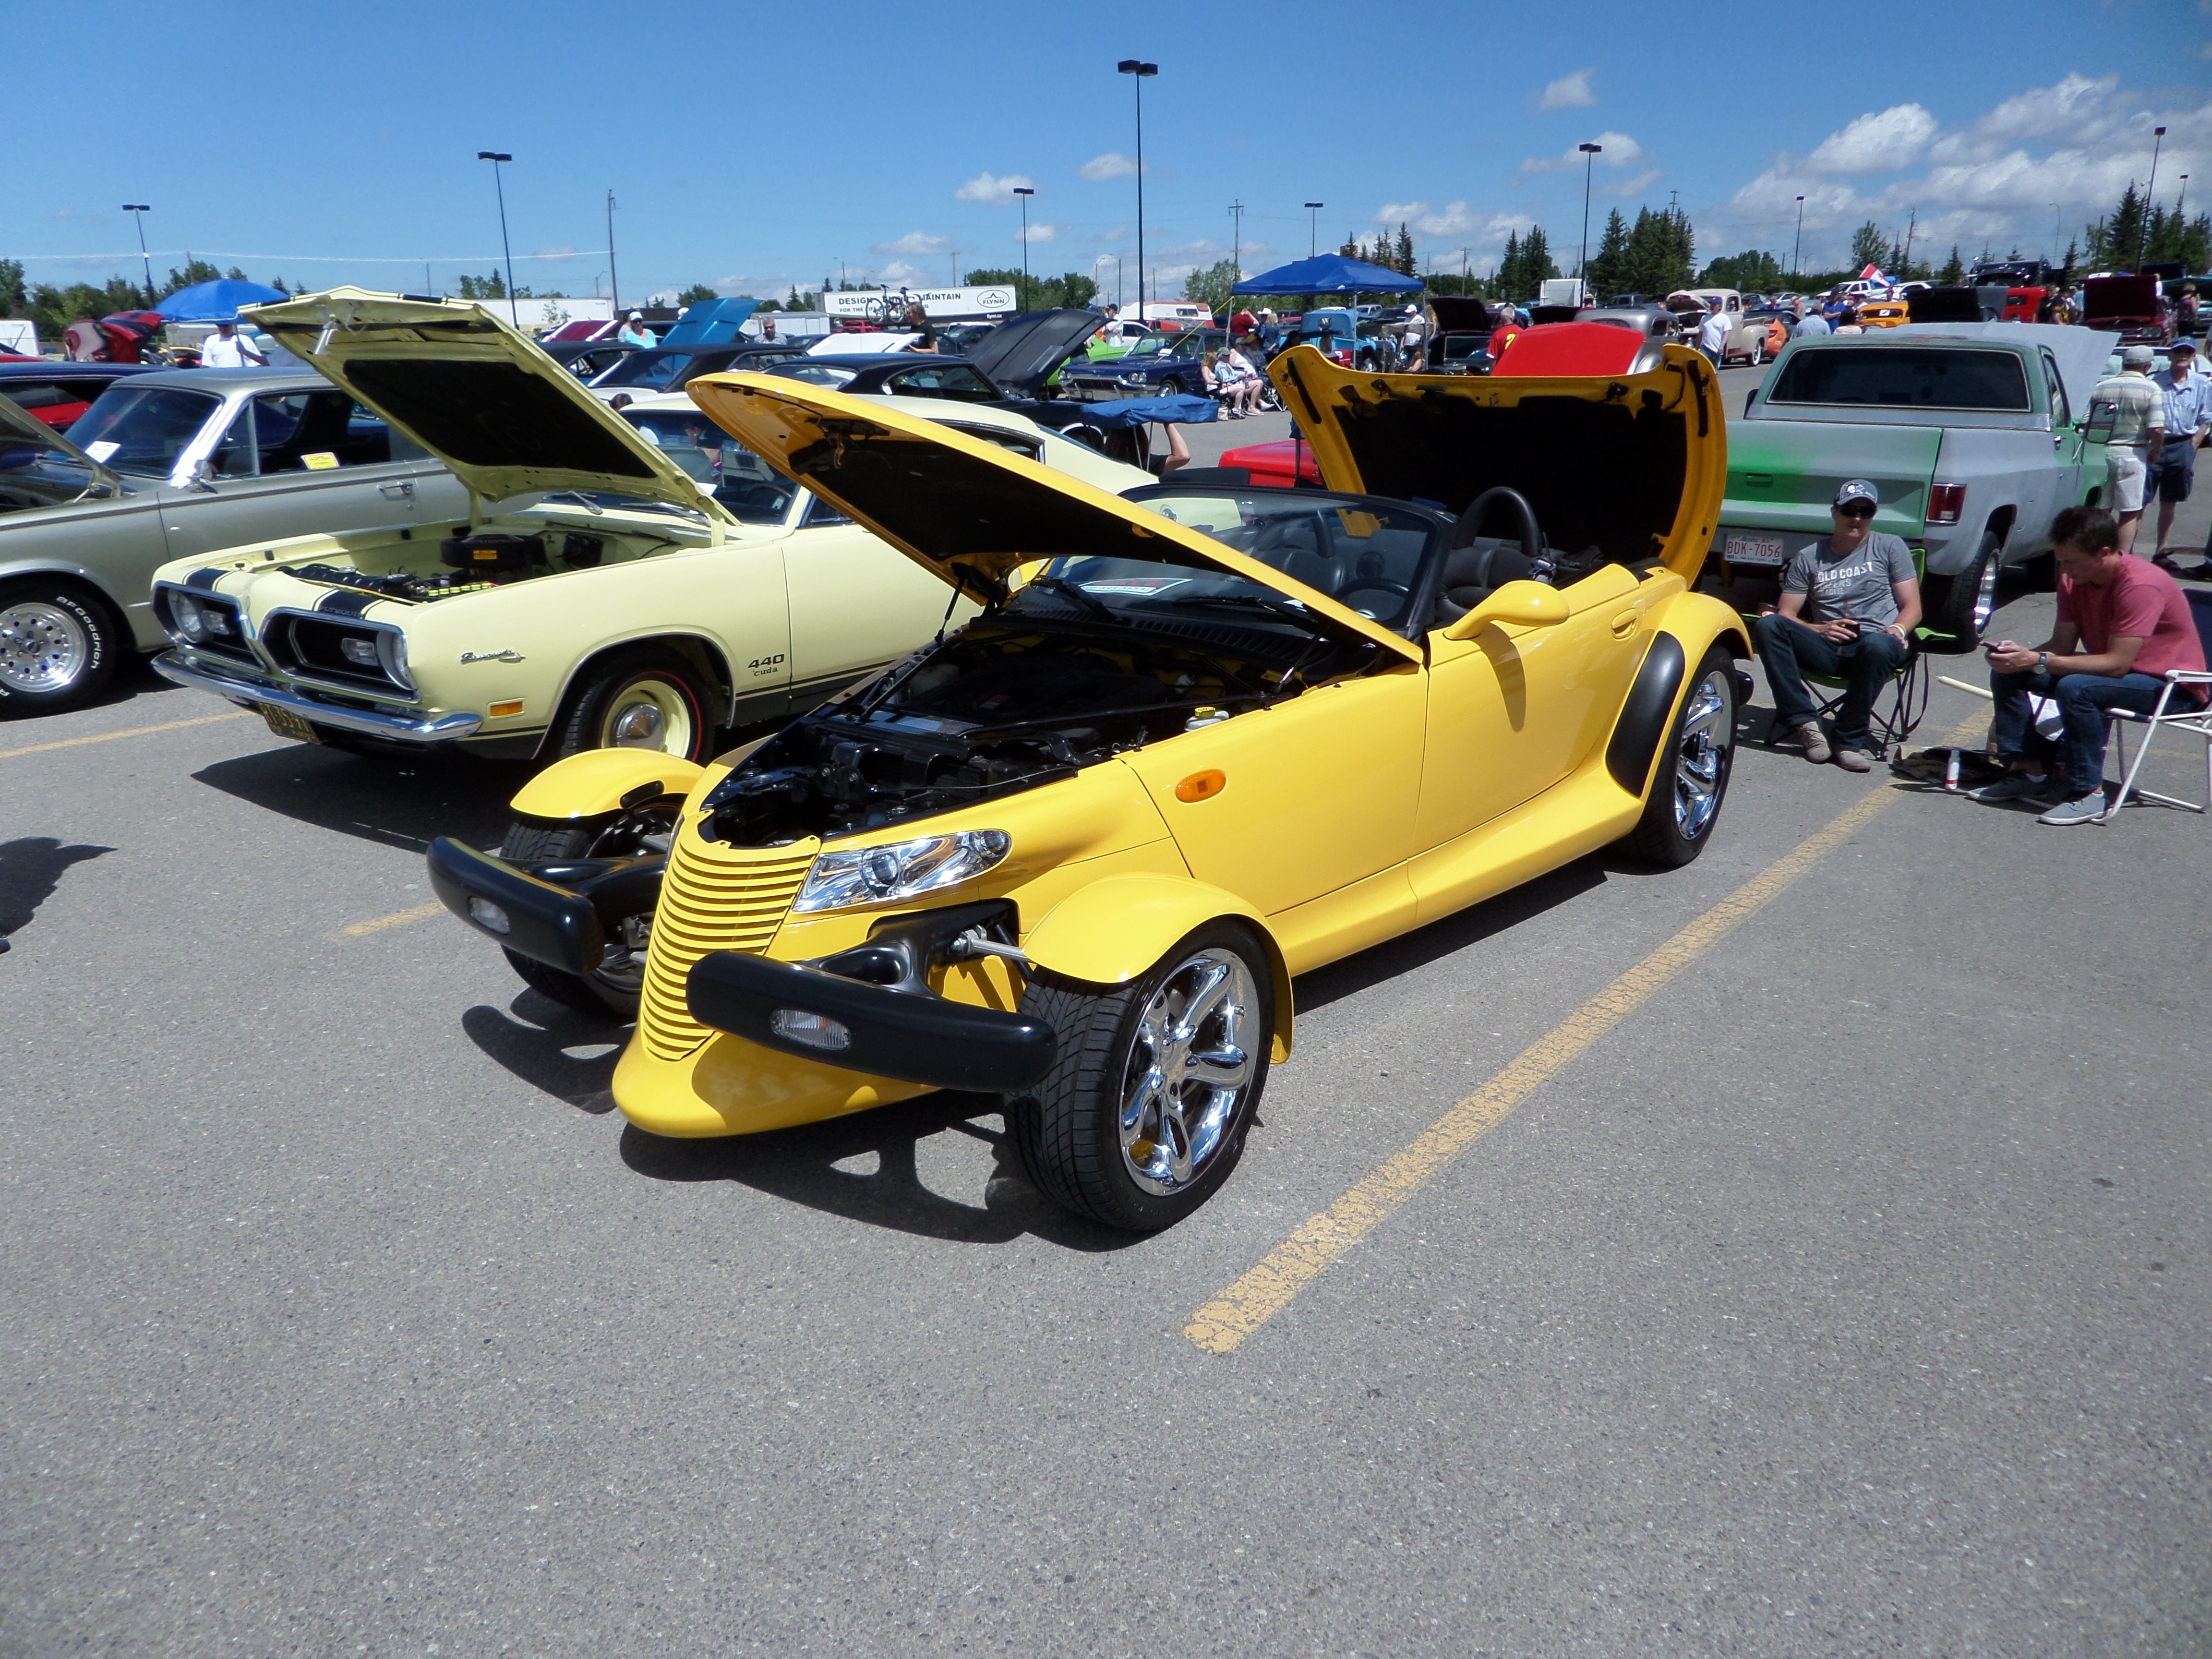
car, wheel, vehicle, show, sports car, motor vehicle, muscle car, supercar, calgary, hot rod, auto show, land vehicle, automobile make, automotive design, luxury vehicle, custom car